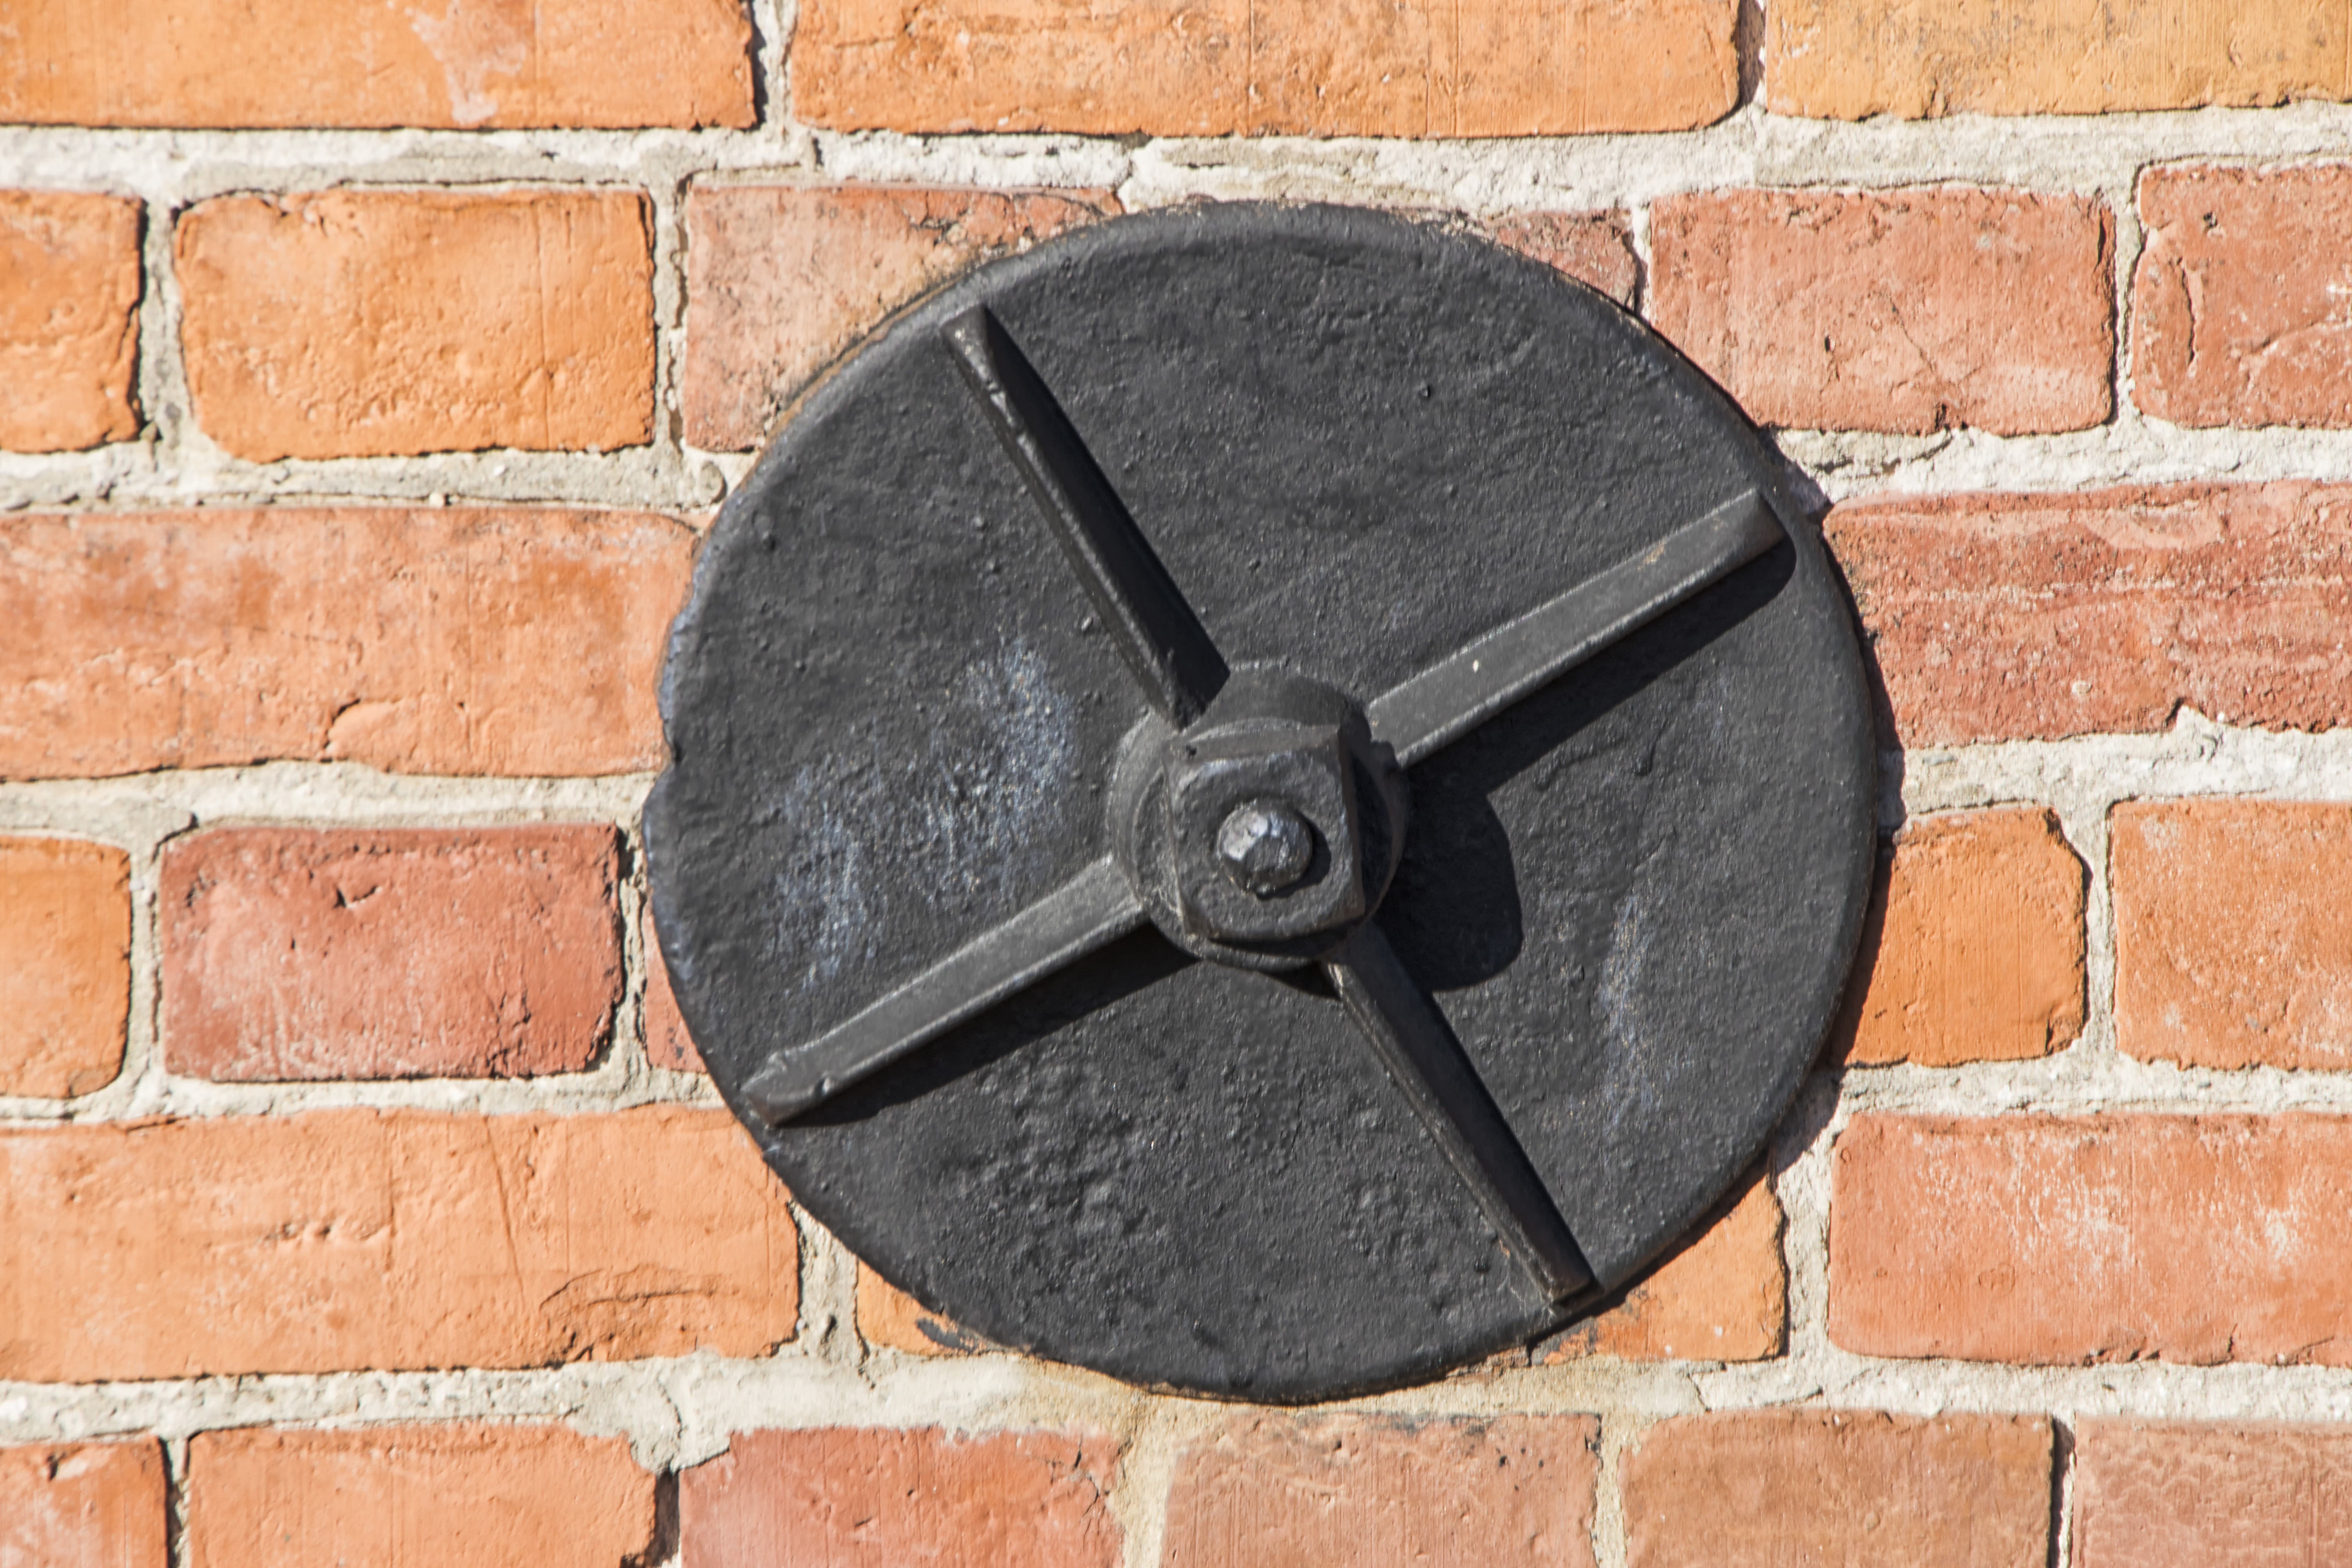
wheel, wall, asphalt, brick, material, canada, quebec, brickwork, sherbrooke, divers, various